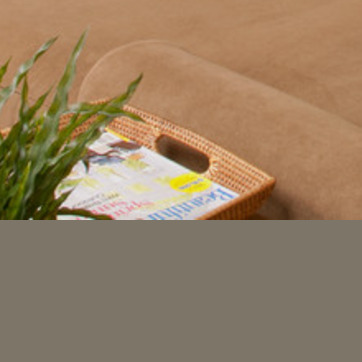
Material: paper